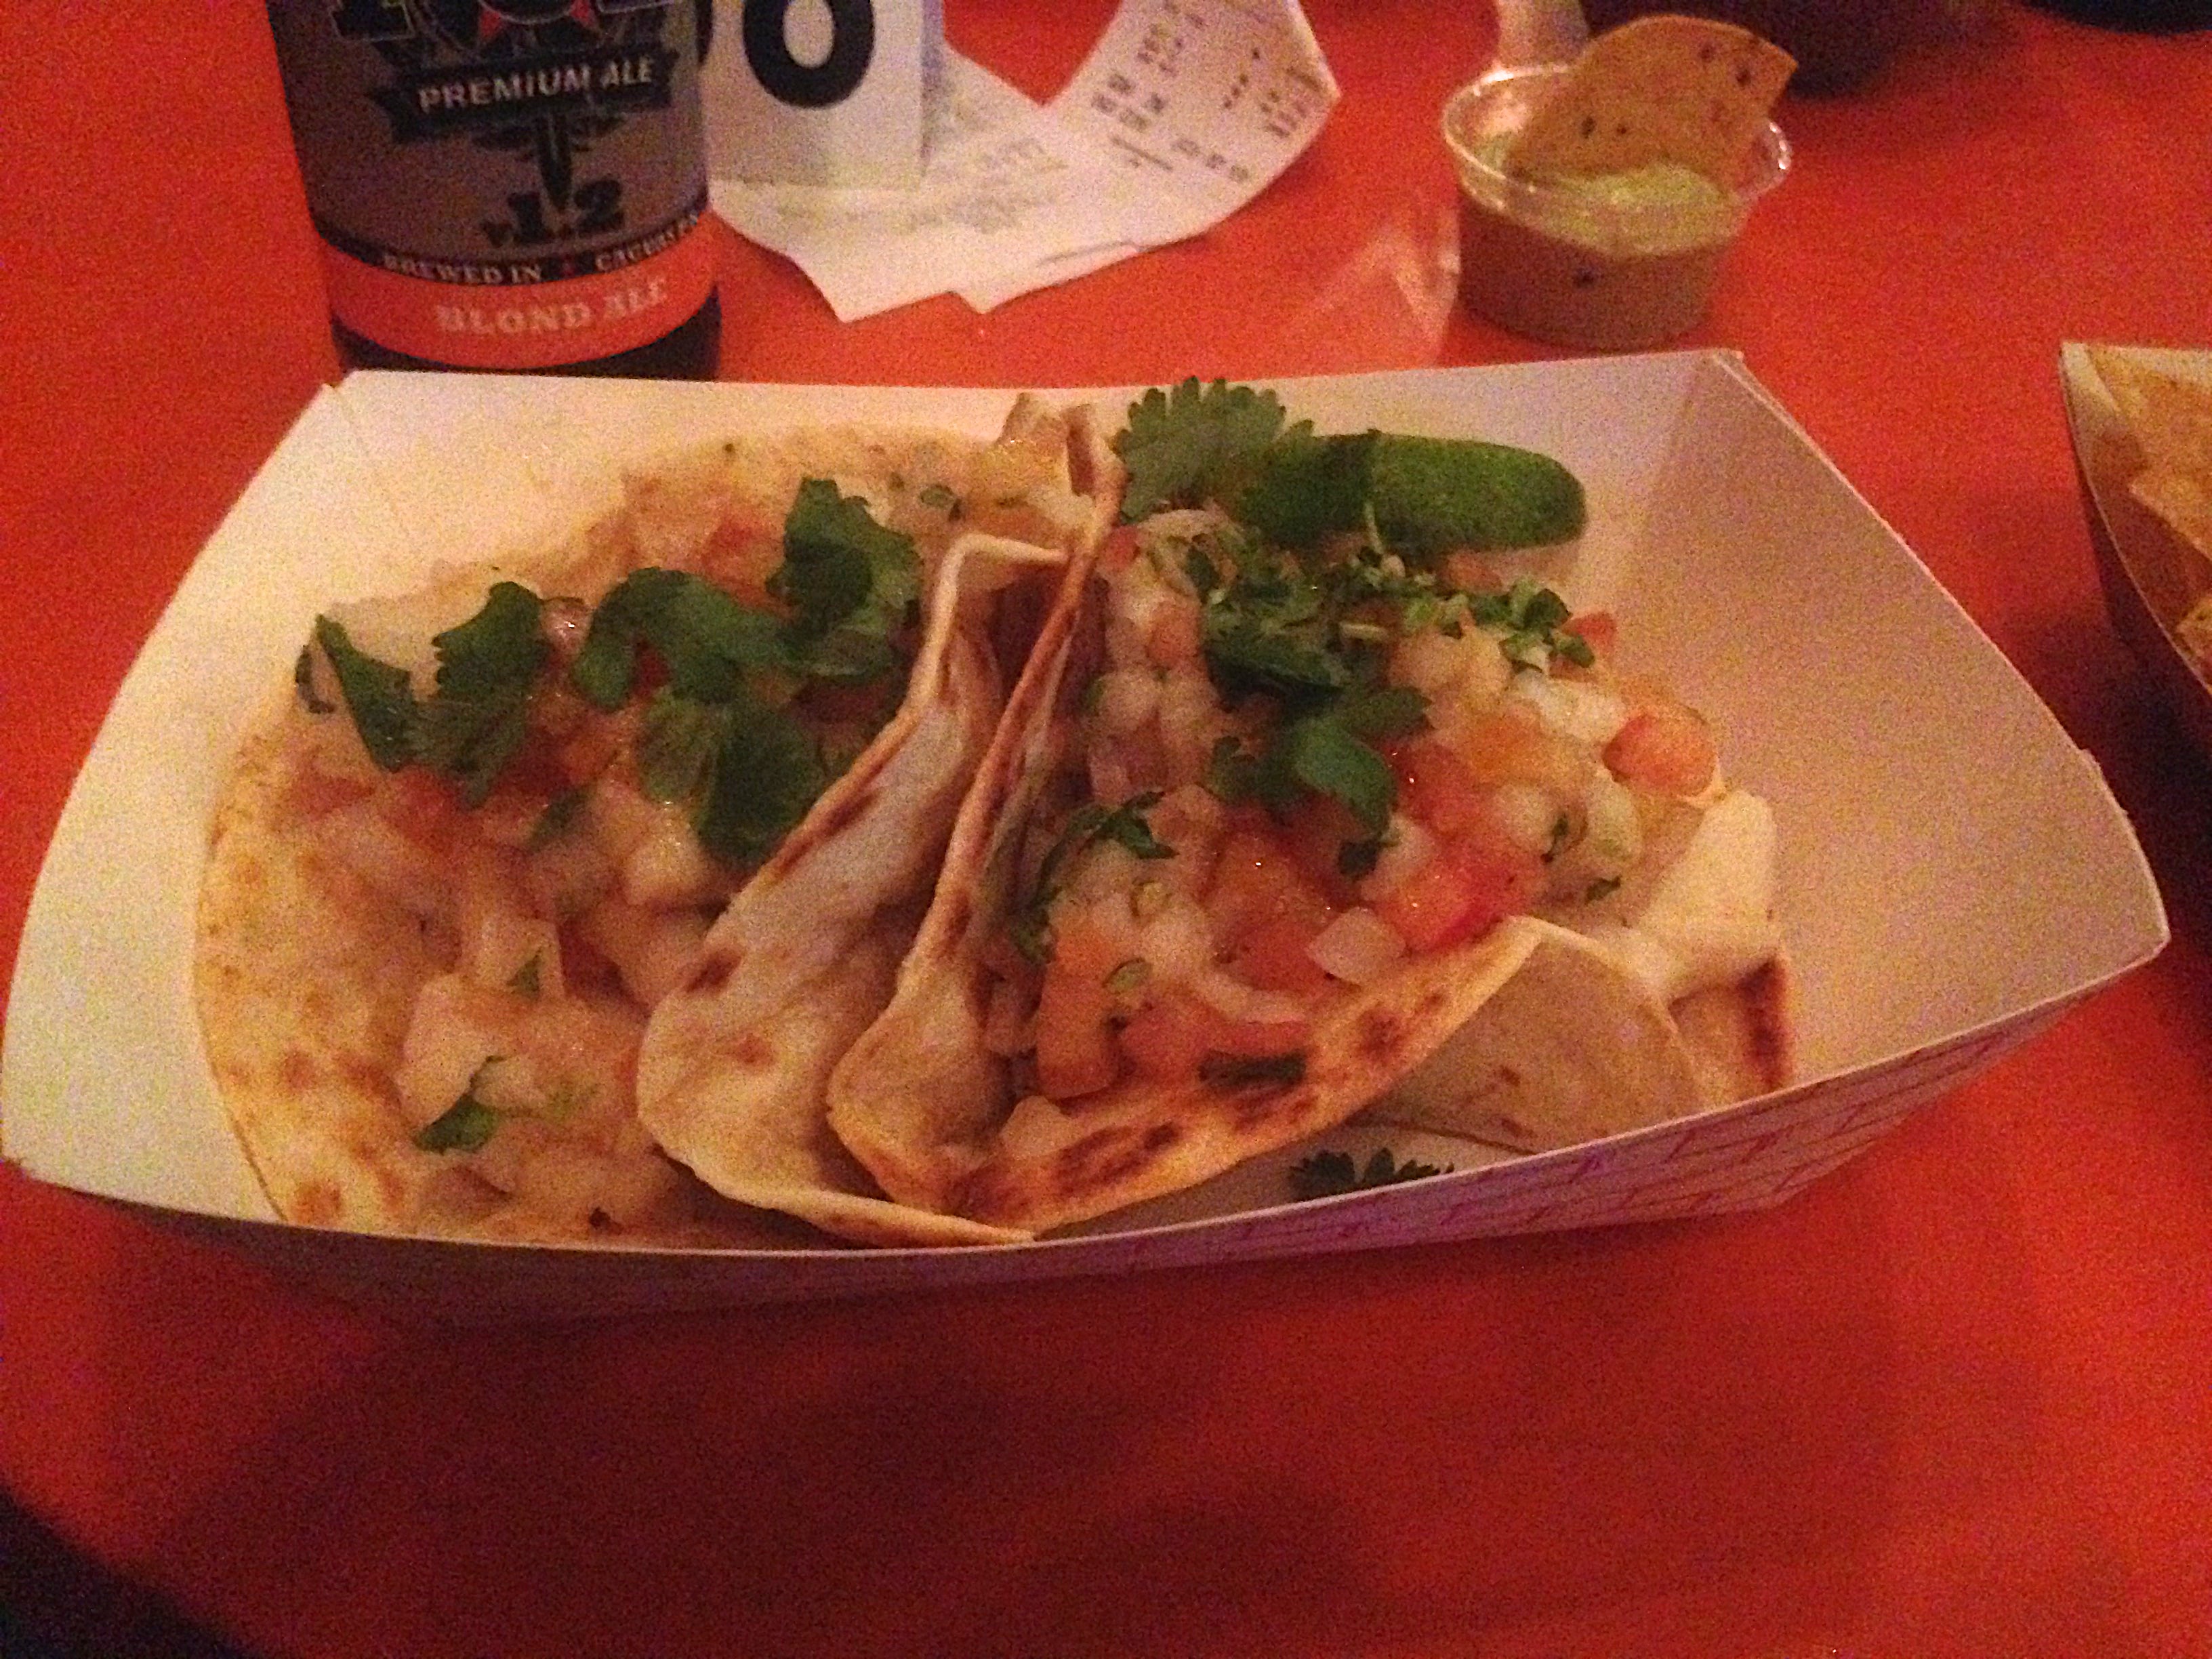
restaurant, dish, meal, food, seafood, fish, lunch, cuisine, taco, supper, thai food